Florent Marchet

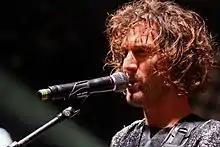
Florent Marchet in 2010

Florent Marchet (born 21 June 1975) is a French singer-songwriter. His debut album, "Gargilesse", was released in 2004.